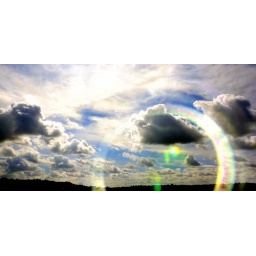
I quite like the reflection of my camera lens in the train window... the clouds were beautiful that day